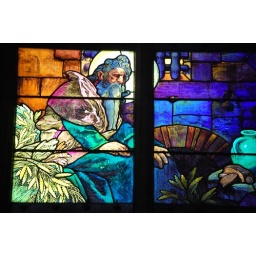
Mucha's stained glass window in the St. Vitus cathedral, Prague, Czech Republic